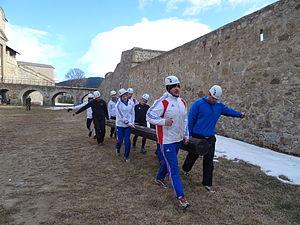
Entraînement de l'Equipe de France de Judo à Font-Romeu. Team Building avec le CNEC.
Le CREPS CNEA Font-Romeu est un centre d’entraînement et d’expertise de la performance sportive de haut niveau en altitude. Il est implanté à 1 850 m d’altitude au cœur du Parc naturel régional des Pyrénées catalanes, sur la commune de Font-Romeu-Odeillo-Via.